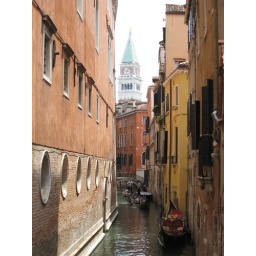
Bell tower from a bridge near our hotel